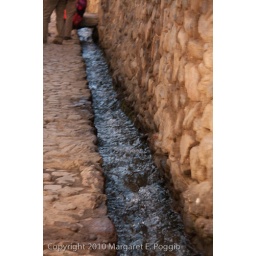
Water channel delivering mountain river water throughout the village of Ollantaytambo, Peru, in the Sacred Valley of the Incas.